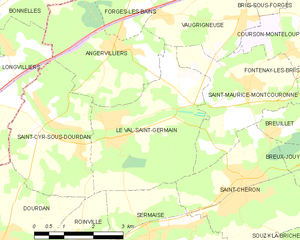
Carte des communes françaises Le Val-Saint-Germain